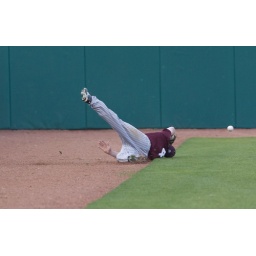
Centenary junior left fielder Clifford Shepard on the ground after trying to catch a foul ball against A&amp;amp;M.